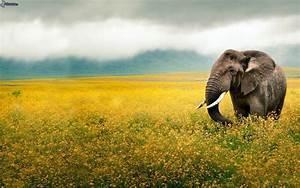
elephant